Kim (1984 film)

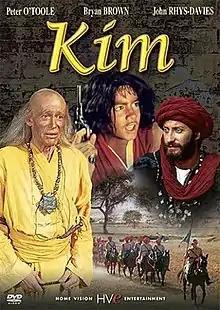

Kim is a 1984 British television film directed by John Davies and based on Rudyard Kipling's 1901 novel "Kim". The film stars Peter O'Toole, Bryan Brown, John Rhys-Davies, Nadira, Julian Glover, Jalal Agha and Ravi Sheth in the title role.